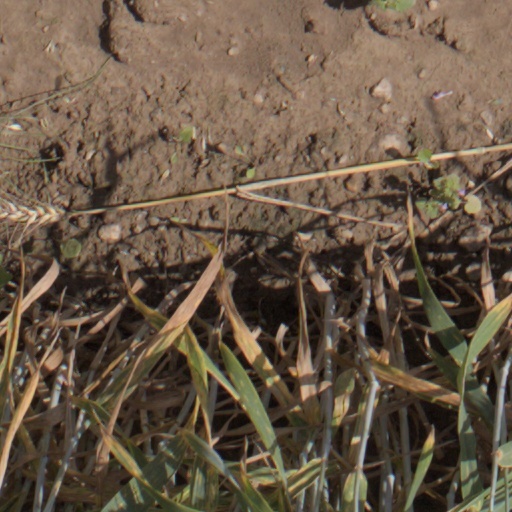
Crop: wheat